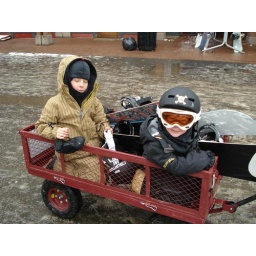
I wanna hitch to the mountain in a little red wagon!!